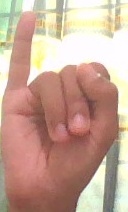
ASL sign: I